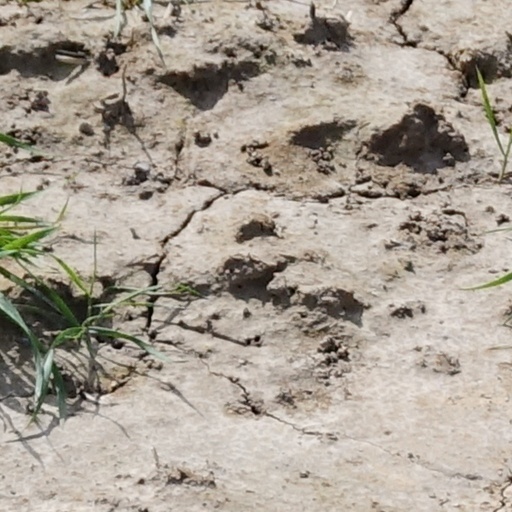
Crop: wheat